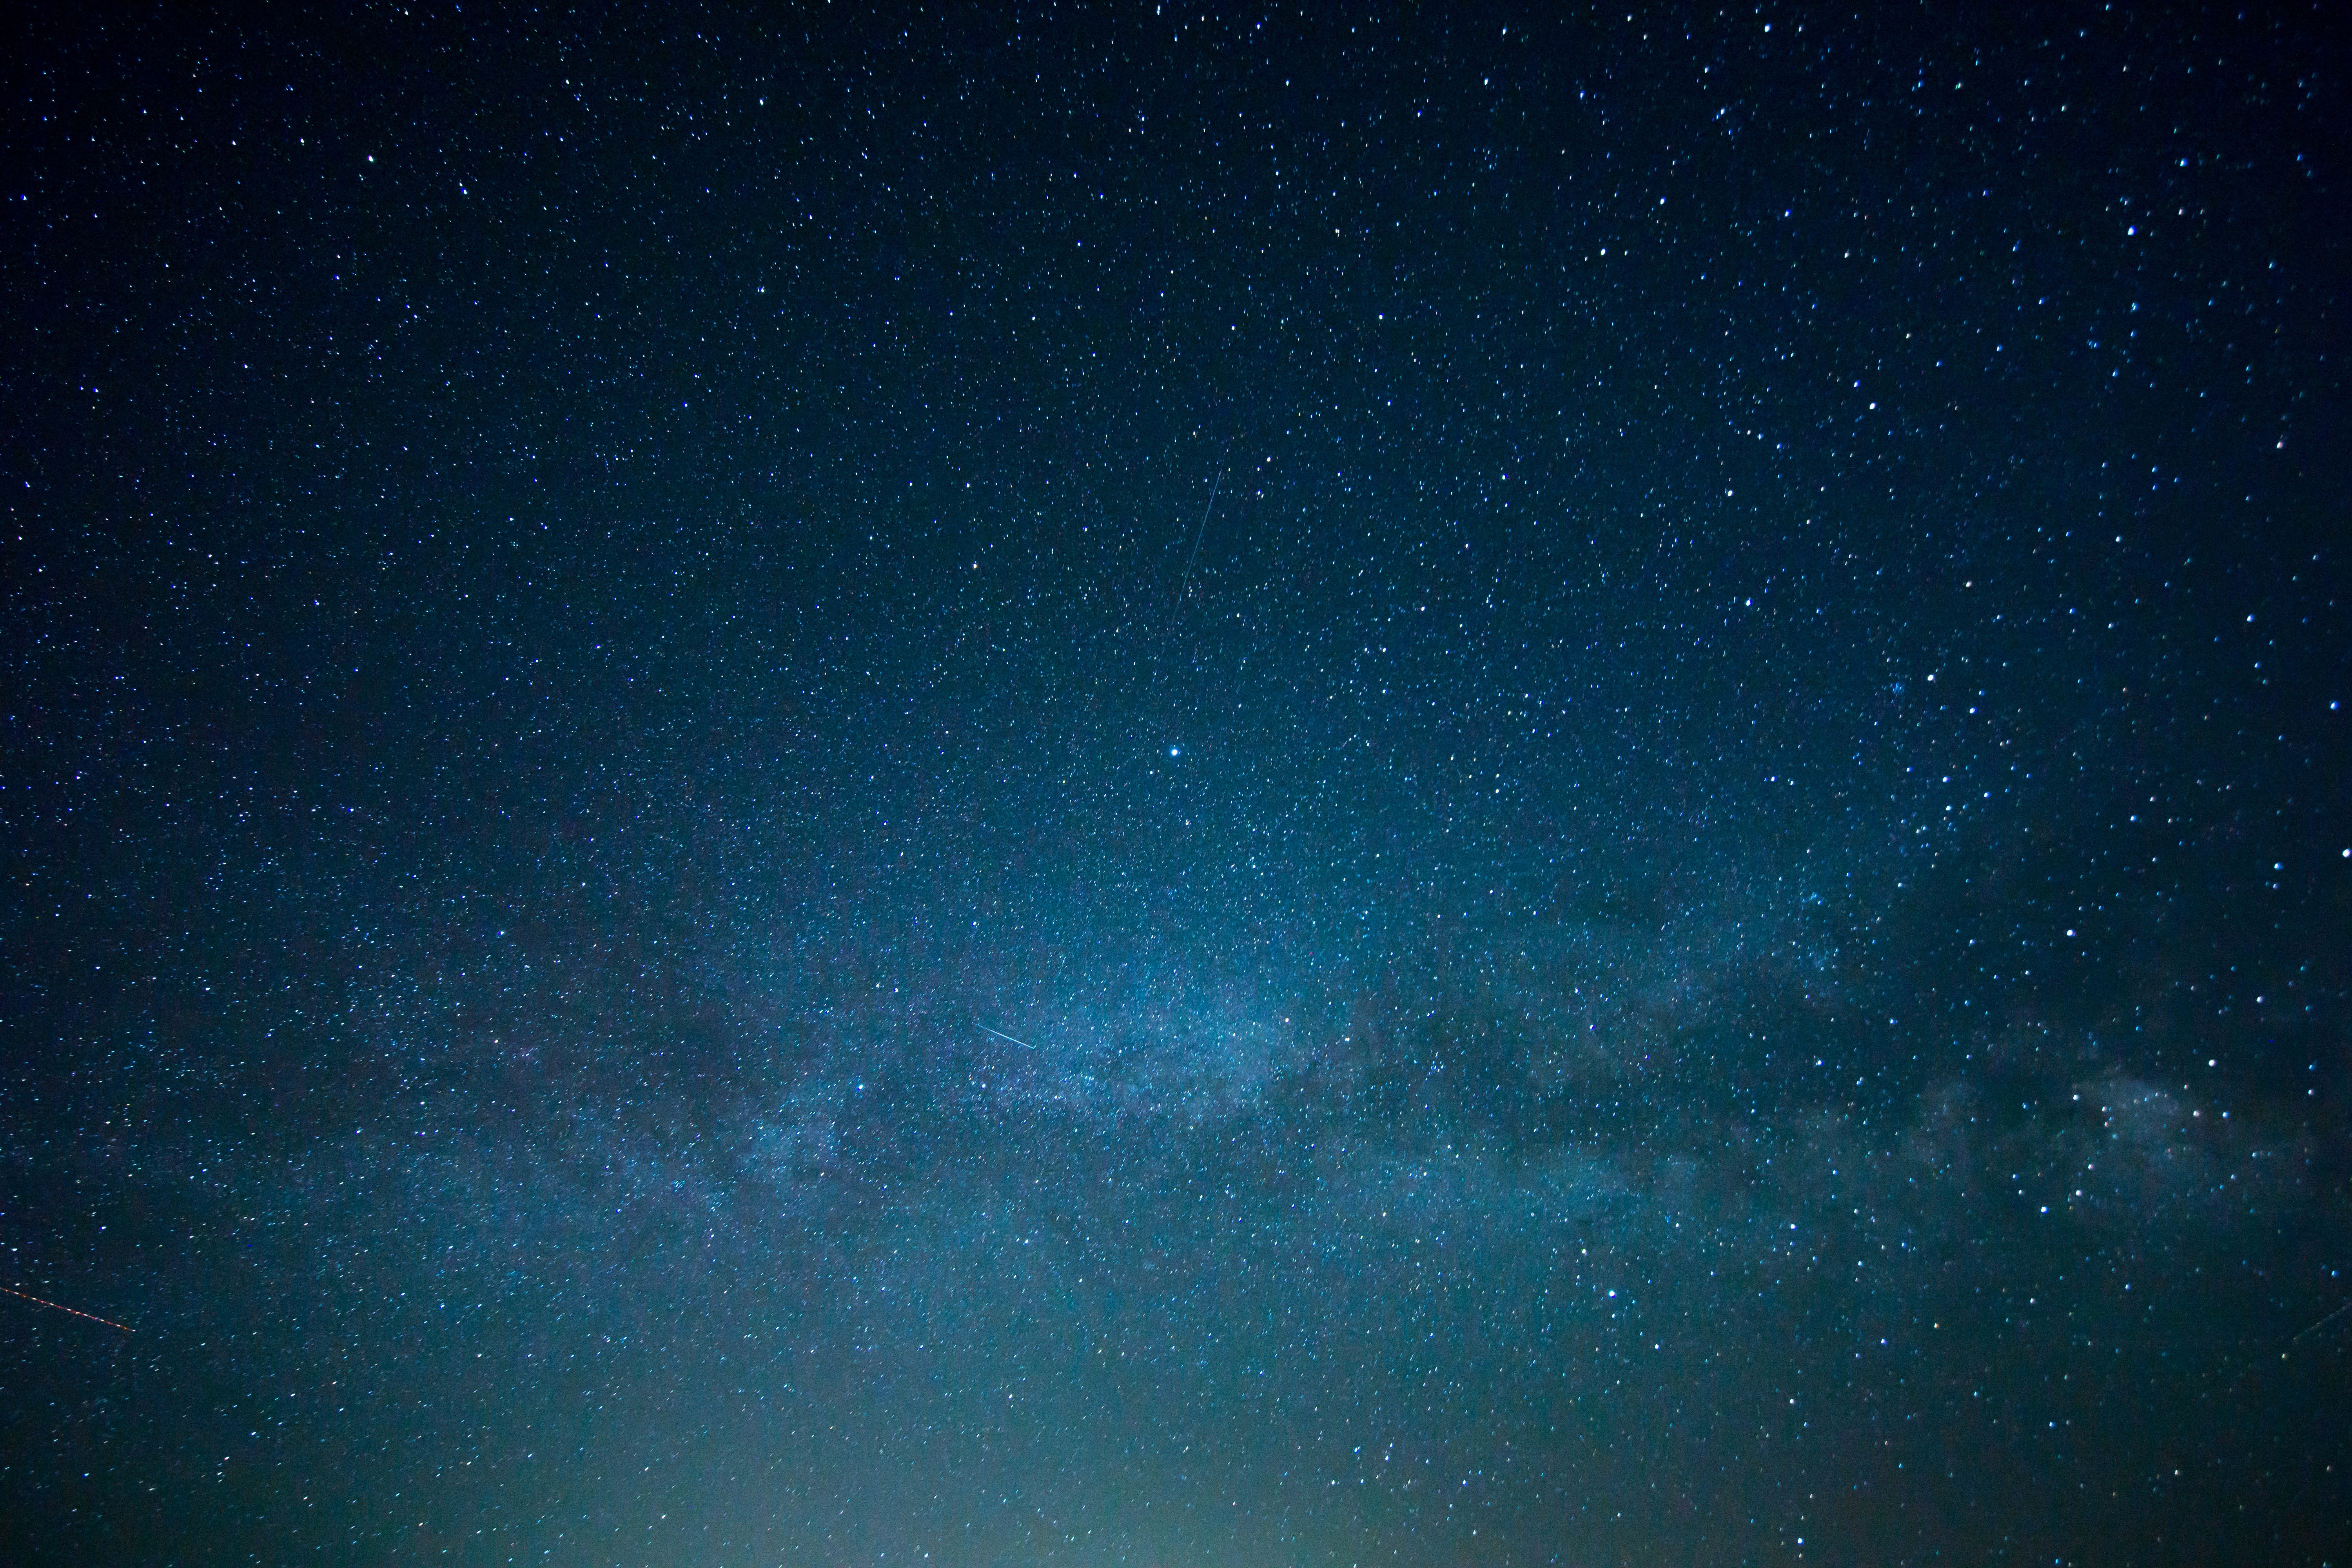
sky, night, star, milky way, atmosphere, galaxy, outer space, astronomy, midnight, astronomical object